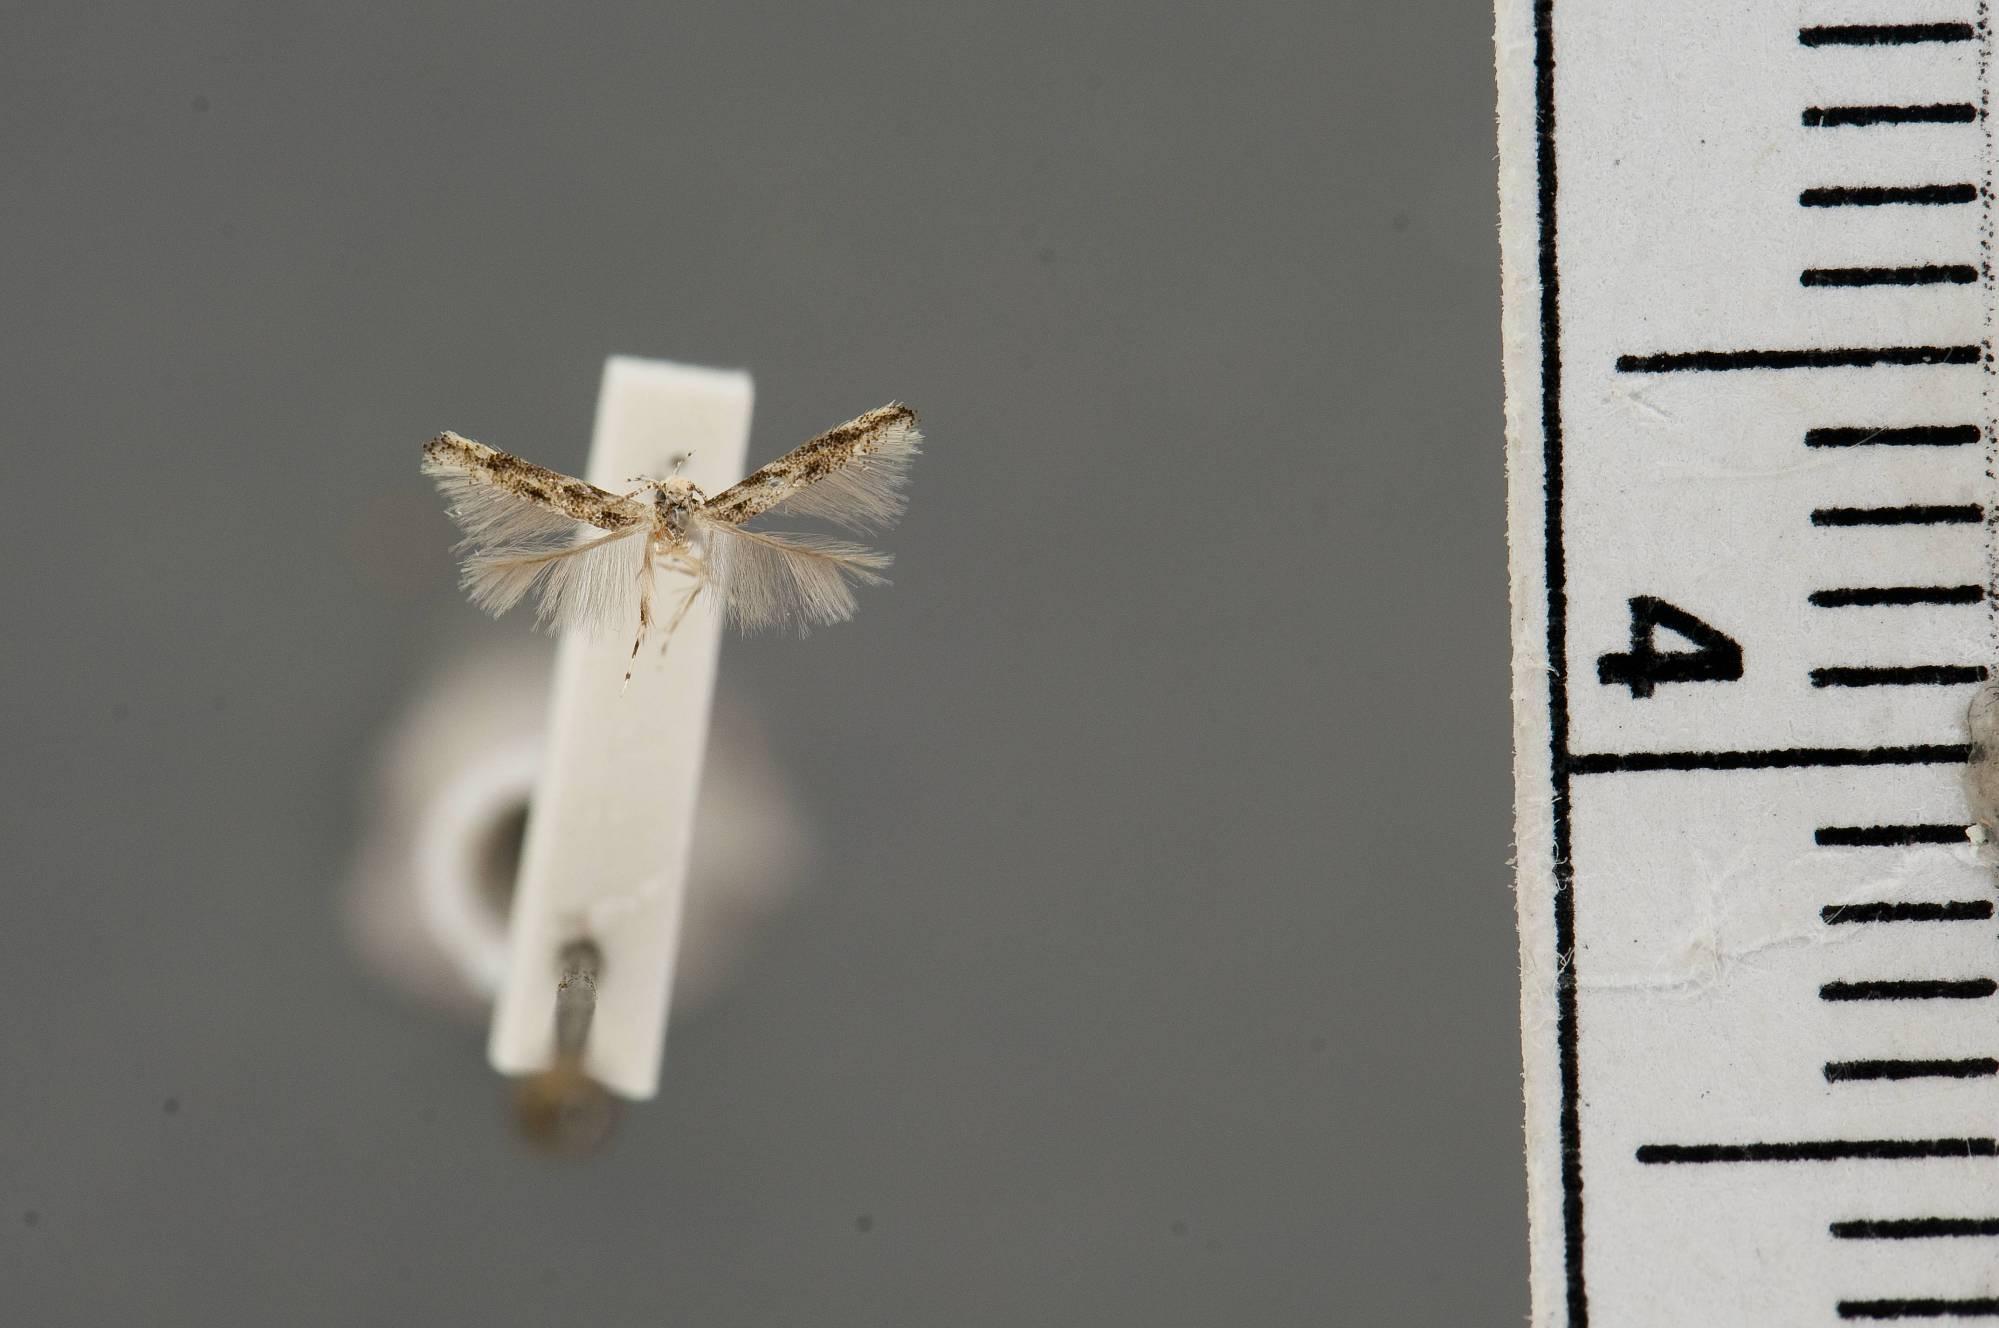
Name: Melanocinclis sparsa
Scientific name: Melanocinclis sparsa Hodges, 1978
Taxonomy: Animalia, Arthropoda, Insecta, Lepidoptera, Glossata, Cosmopterigidae, Cosmopteriginae
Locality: Devil's Den State Park, Washington, Arkansas, United States
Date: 6 Aug 1966